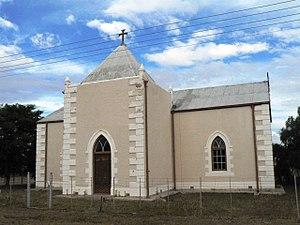
Strydenburg est une petite ville rurale d'Afrique du Sud de près de 3 000 habitants, située dans la province du Cap-du-Nord. Localisée dans le désert du Karoo, sur l'autoroute N 12 à 77 km au nord de Britstown, Strydenburg fut fondée en 1892 et devint une municipalité en 1914.